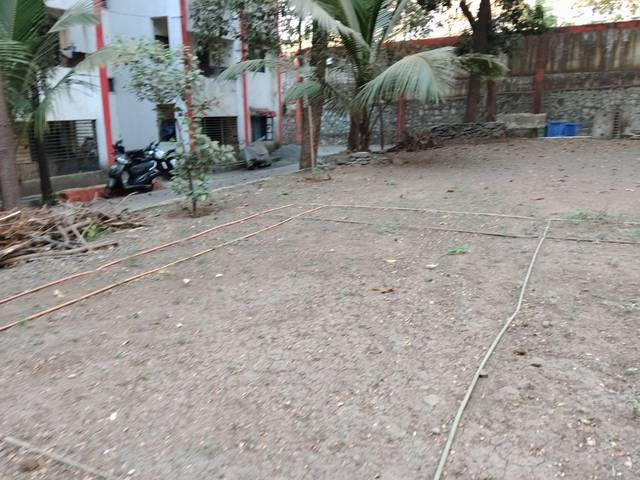
Region: India
Coordinates: 19.096, 72.908